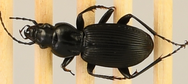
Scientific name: Pterostichus lachrymosus
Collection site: Mountain Lake Biological Station NEON (MLBS), plot MLBS_009